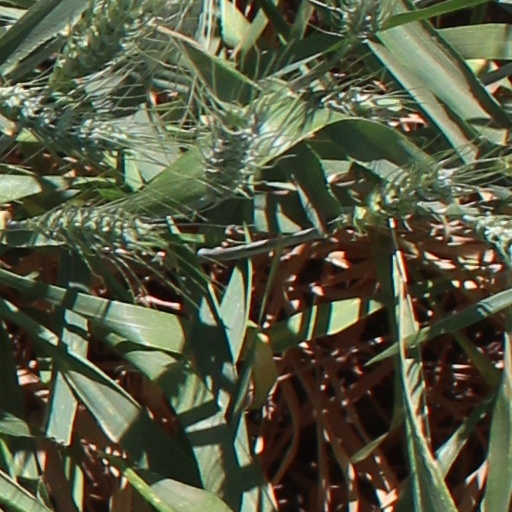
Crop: wheat